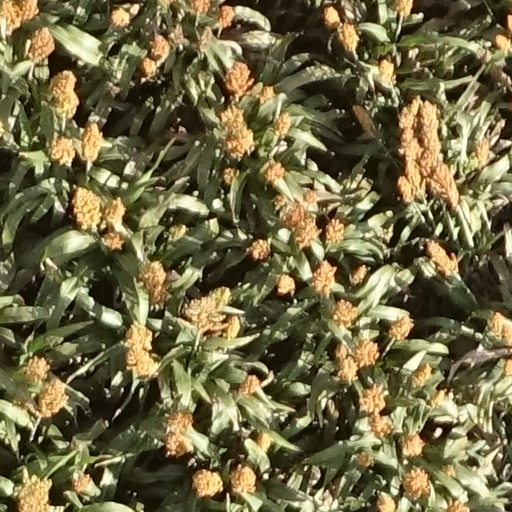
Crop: sorghum